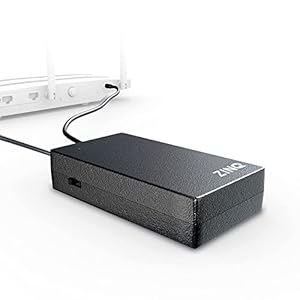
Zinq UPS for Router
Category: Computers&Accessories
Price: 1199 (list price: 2999)
Rating: 4.1 (10,725 ratings)
About this product: Smart Charging: The smart battery management system automatically charges the UPS battery when the power is switched on and during power cuts spontaneously switches to battery mode.|Up to 4 hours of backup: The UPS provides 4 hours of seamless power backup for your WiFi or ADSL router.|Easy installation: It is DIY friendly as it can be installed within 30 seconds.|Product Certification: BIS certified, consumer-grade CE, RoHS certified|Warranty: 1 year from the date of purchase as provided by the manufacturer|Includes 4 connectors, of which 2 are for input and 2 are for output.|Customer Support: +91-8373938888 , customerservice@zinqtech.com